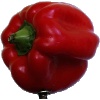
Label: Pepper Red 1